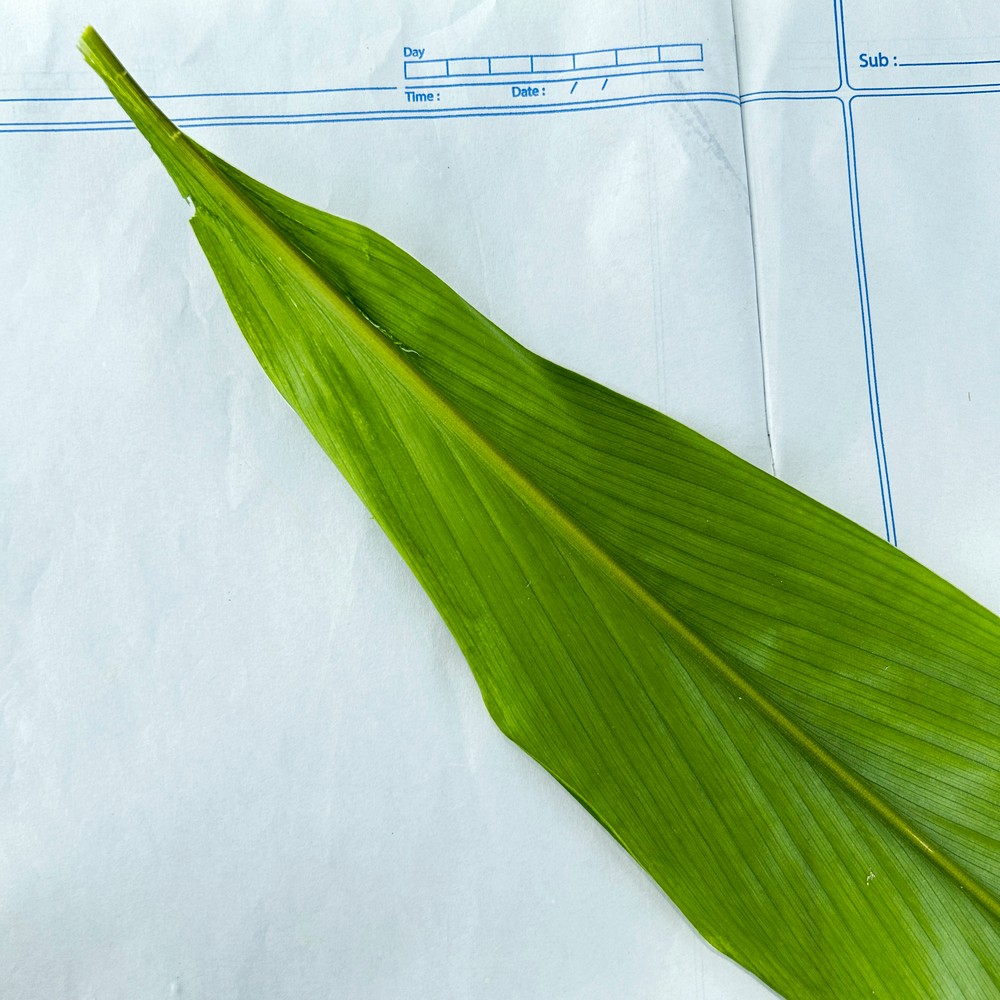
Label: Healthy Leaf